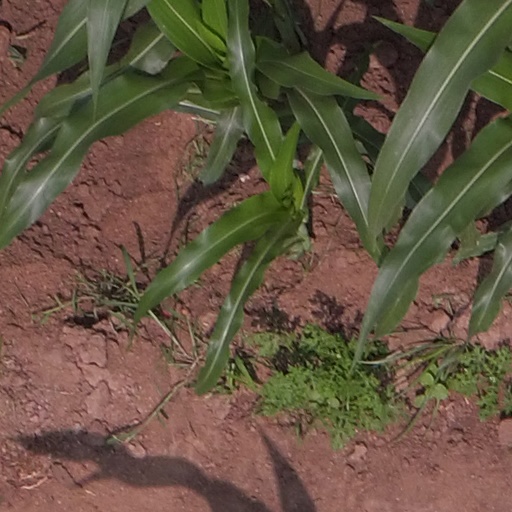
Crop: maize; corn